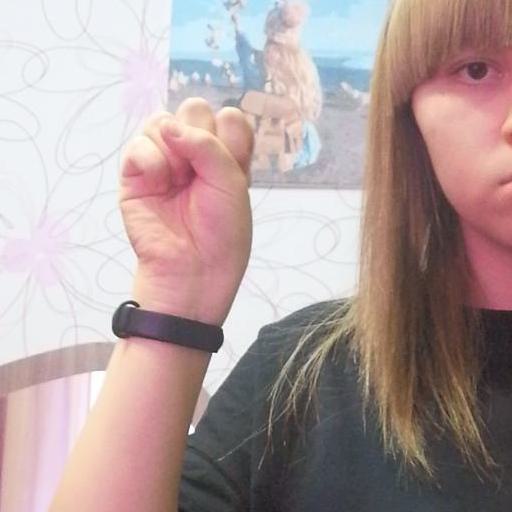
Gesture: fist